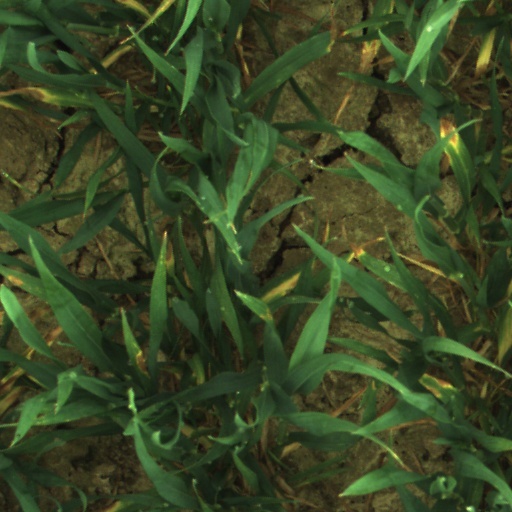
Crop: wheat